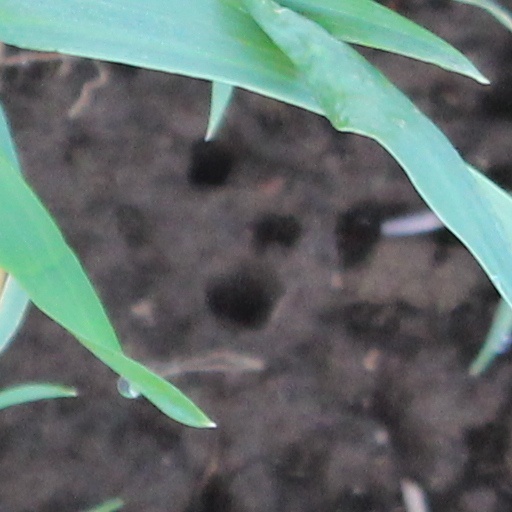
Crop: wheat